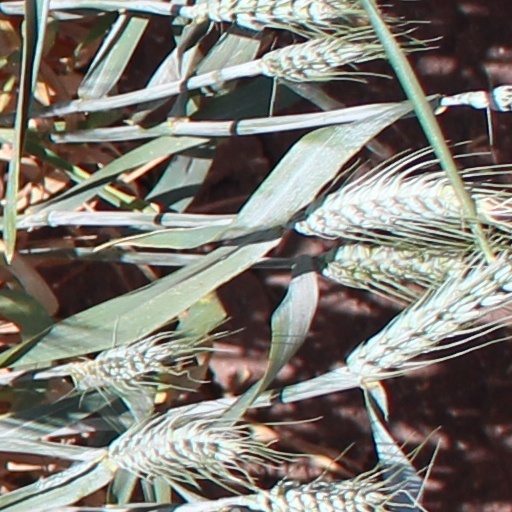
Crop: wheat